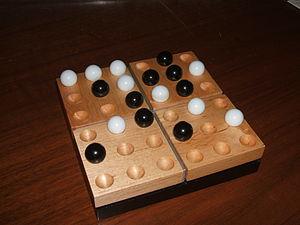
Pentago est un jeu de stratégie abstrait pour deux joueurs inventé par la compagnie suédoise Mindtwister.